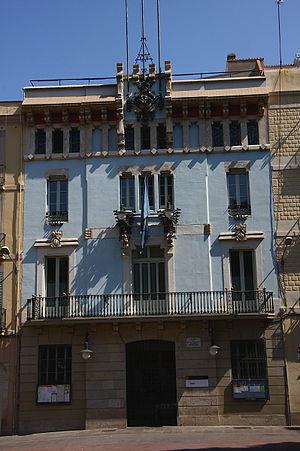
La place de la Ville de Gràcia est une place publique du quartier de Gràcia à Barcelone.